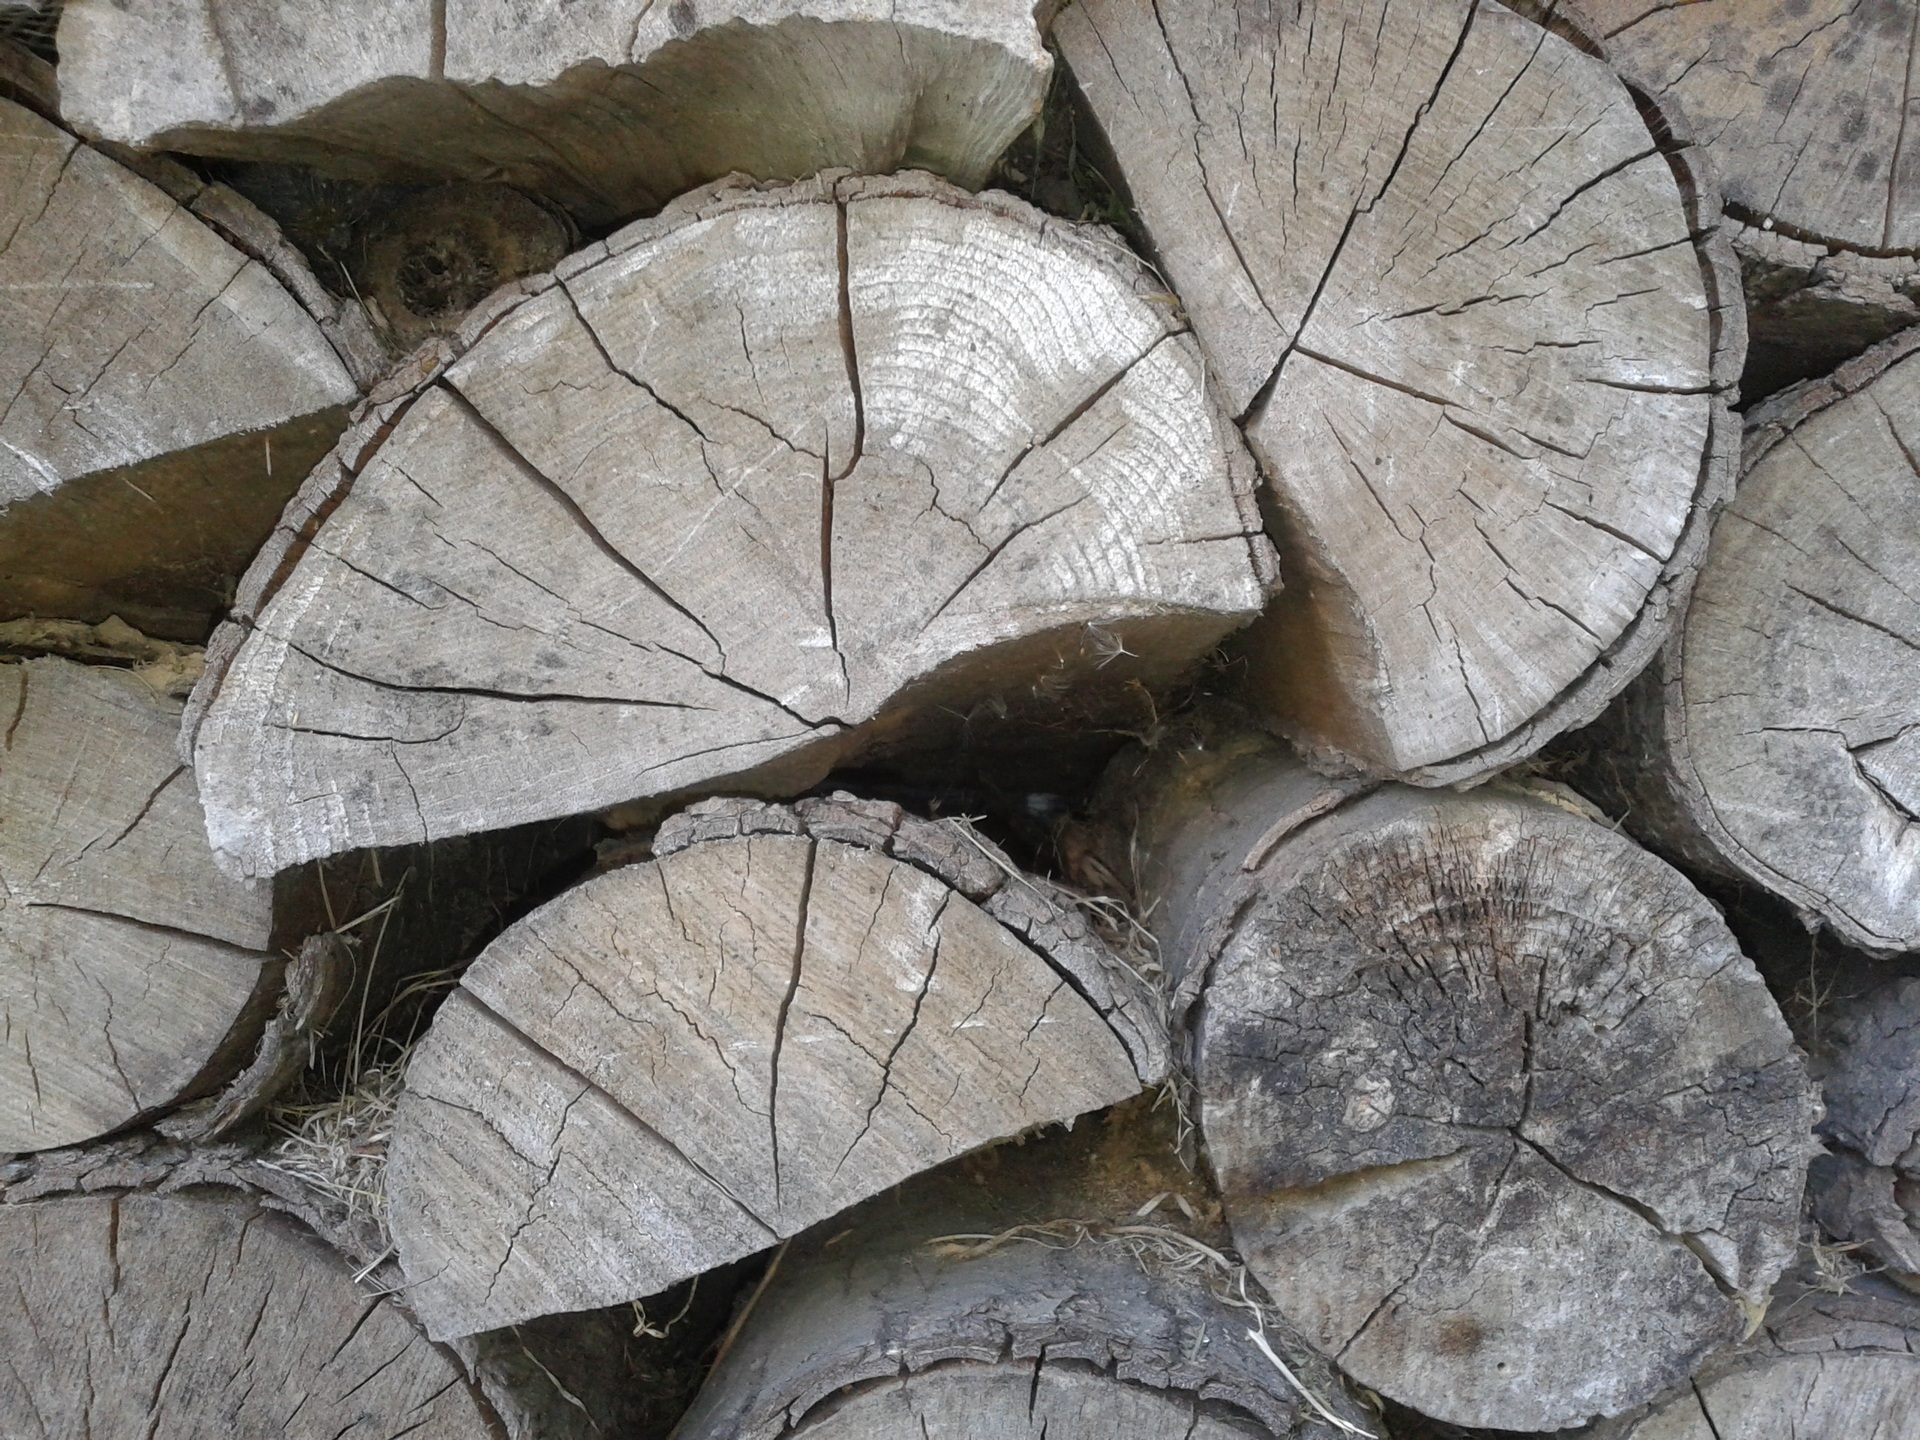
tree, rock, wood, leaf, trunk, sculpture, background, logs, carving, billet, the background, wood chips, polyana, oyster mushroom, ancient history, wooden logs, wooden splints